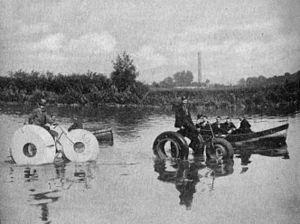
Un véhicule à propulsion humaine ou VPH est un véhicule mû par la force musculaire humaine. Les véhicules à propulsion humaine peuvent être terrestres, nautiques, aériens, ou même subaquatiques. L'utilisation de la propulsion humaine combinée à un véhicule a permis de développer un mode de transport en plein essor au niveau international.